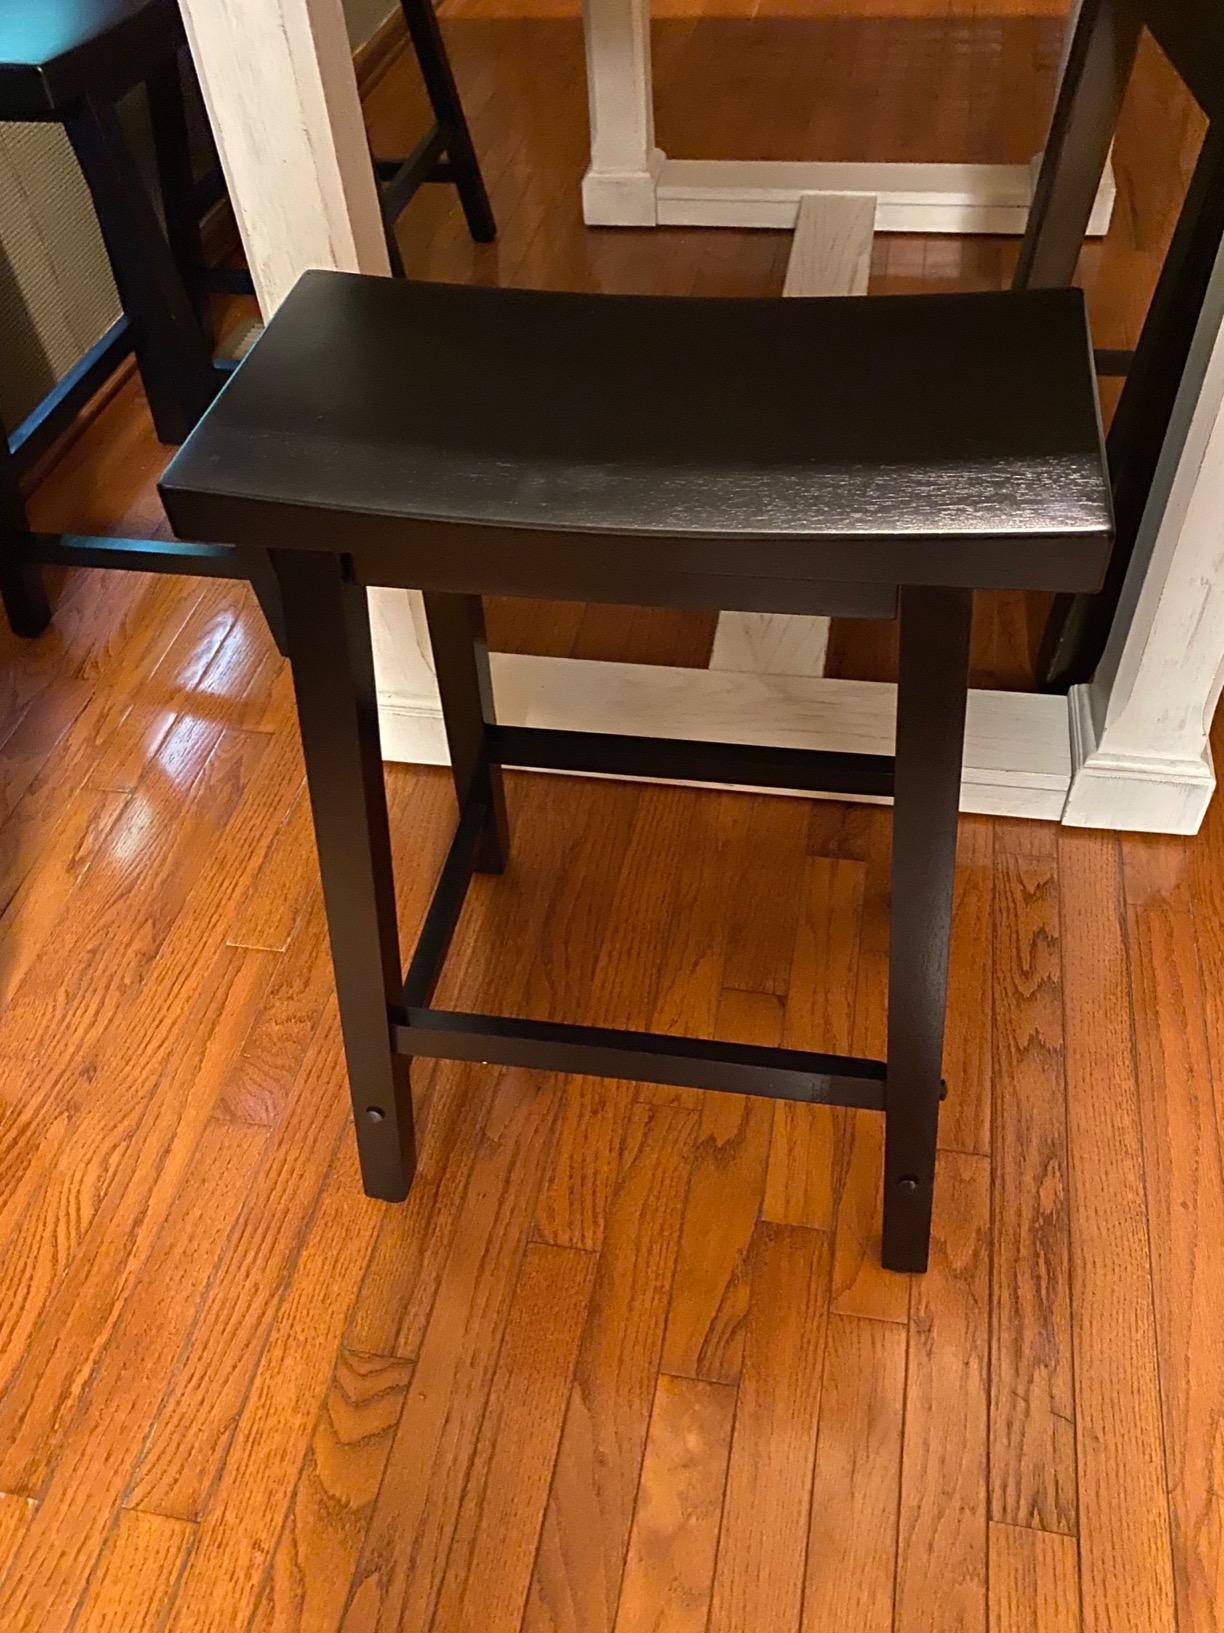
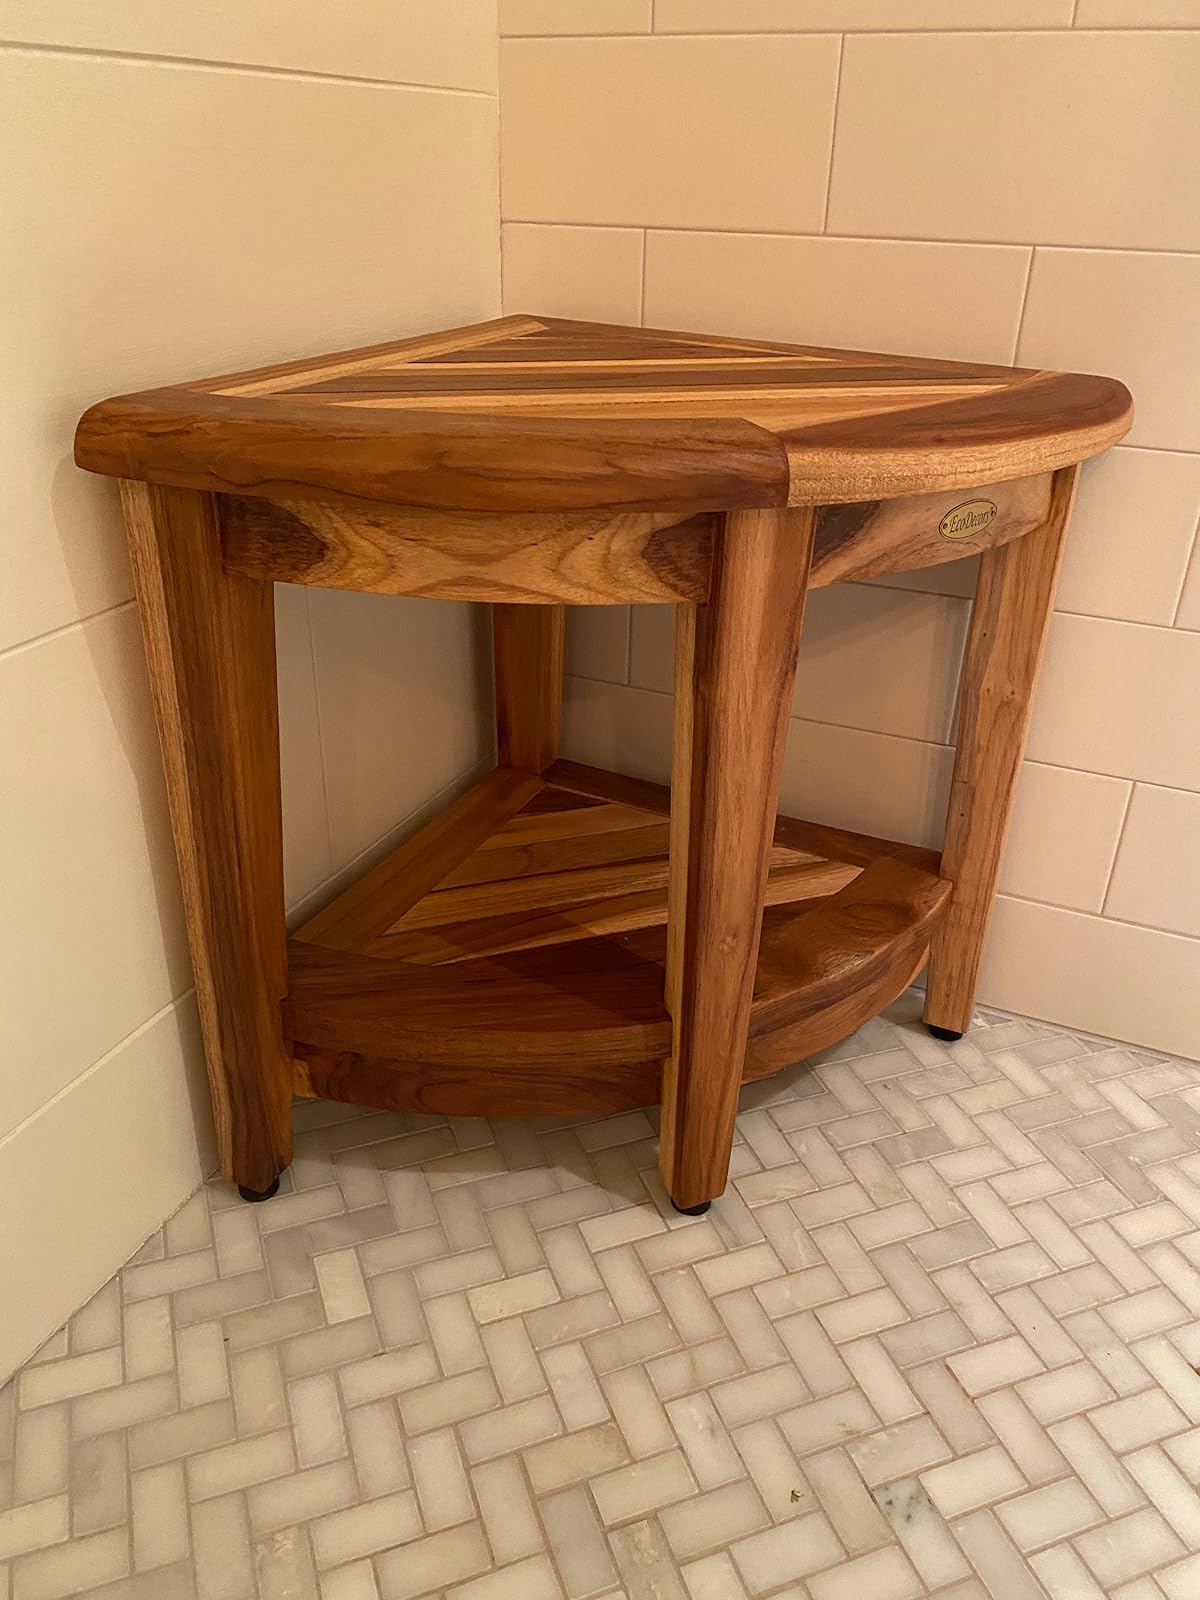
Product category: stool
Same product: no